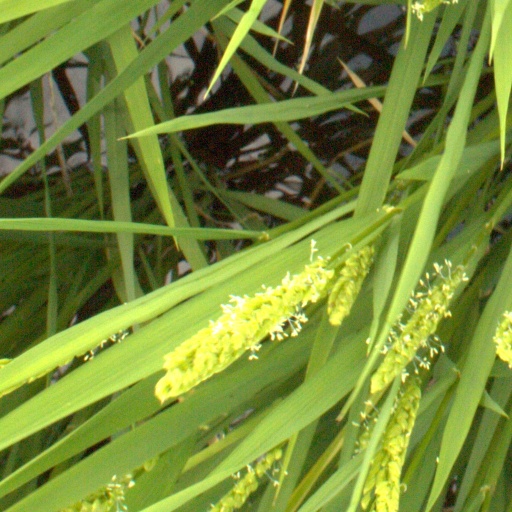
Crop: rice